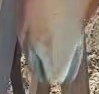
Face region: mouth_nostrils (mouth_chin_nostrils_and_profile)
Pain indicator: moderately_present